Catskill Mountain fire towers

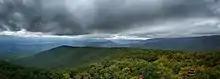
View From Overlook Mountain Fire Tower

The Catskill Mountain fire towers were constructed to facilitate forest fire prevention and control in the Catskill Mountains of New York. 23 towers were built between 1908 and 1950. The towers fell into disuse by the 1970s as fire spotting from airplanes became more effective, and were gradually decommissioned. The Hunter Mountain Fire Tower was the last to be taken out of service in 1990. Most of the towers have been dismantled, but the five remaining towers have been renovated and opened to the public for observation: the aforementioned Hunter Mountain tower, the Balsam Lake Mountain Fire Observation Station, Overlook Mountain Tower in Woodstock, Tremper Mountain Fire Tower in the town of Shandaken and Red Hill Fire Tower in the town of Denning.